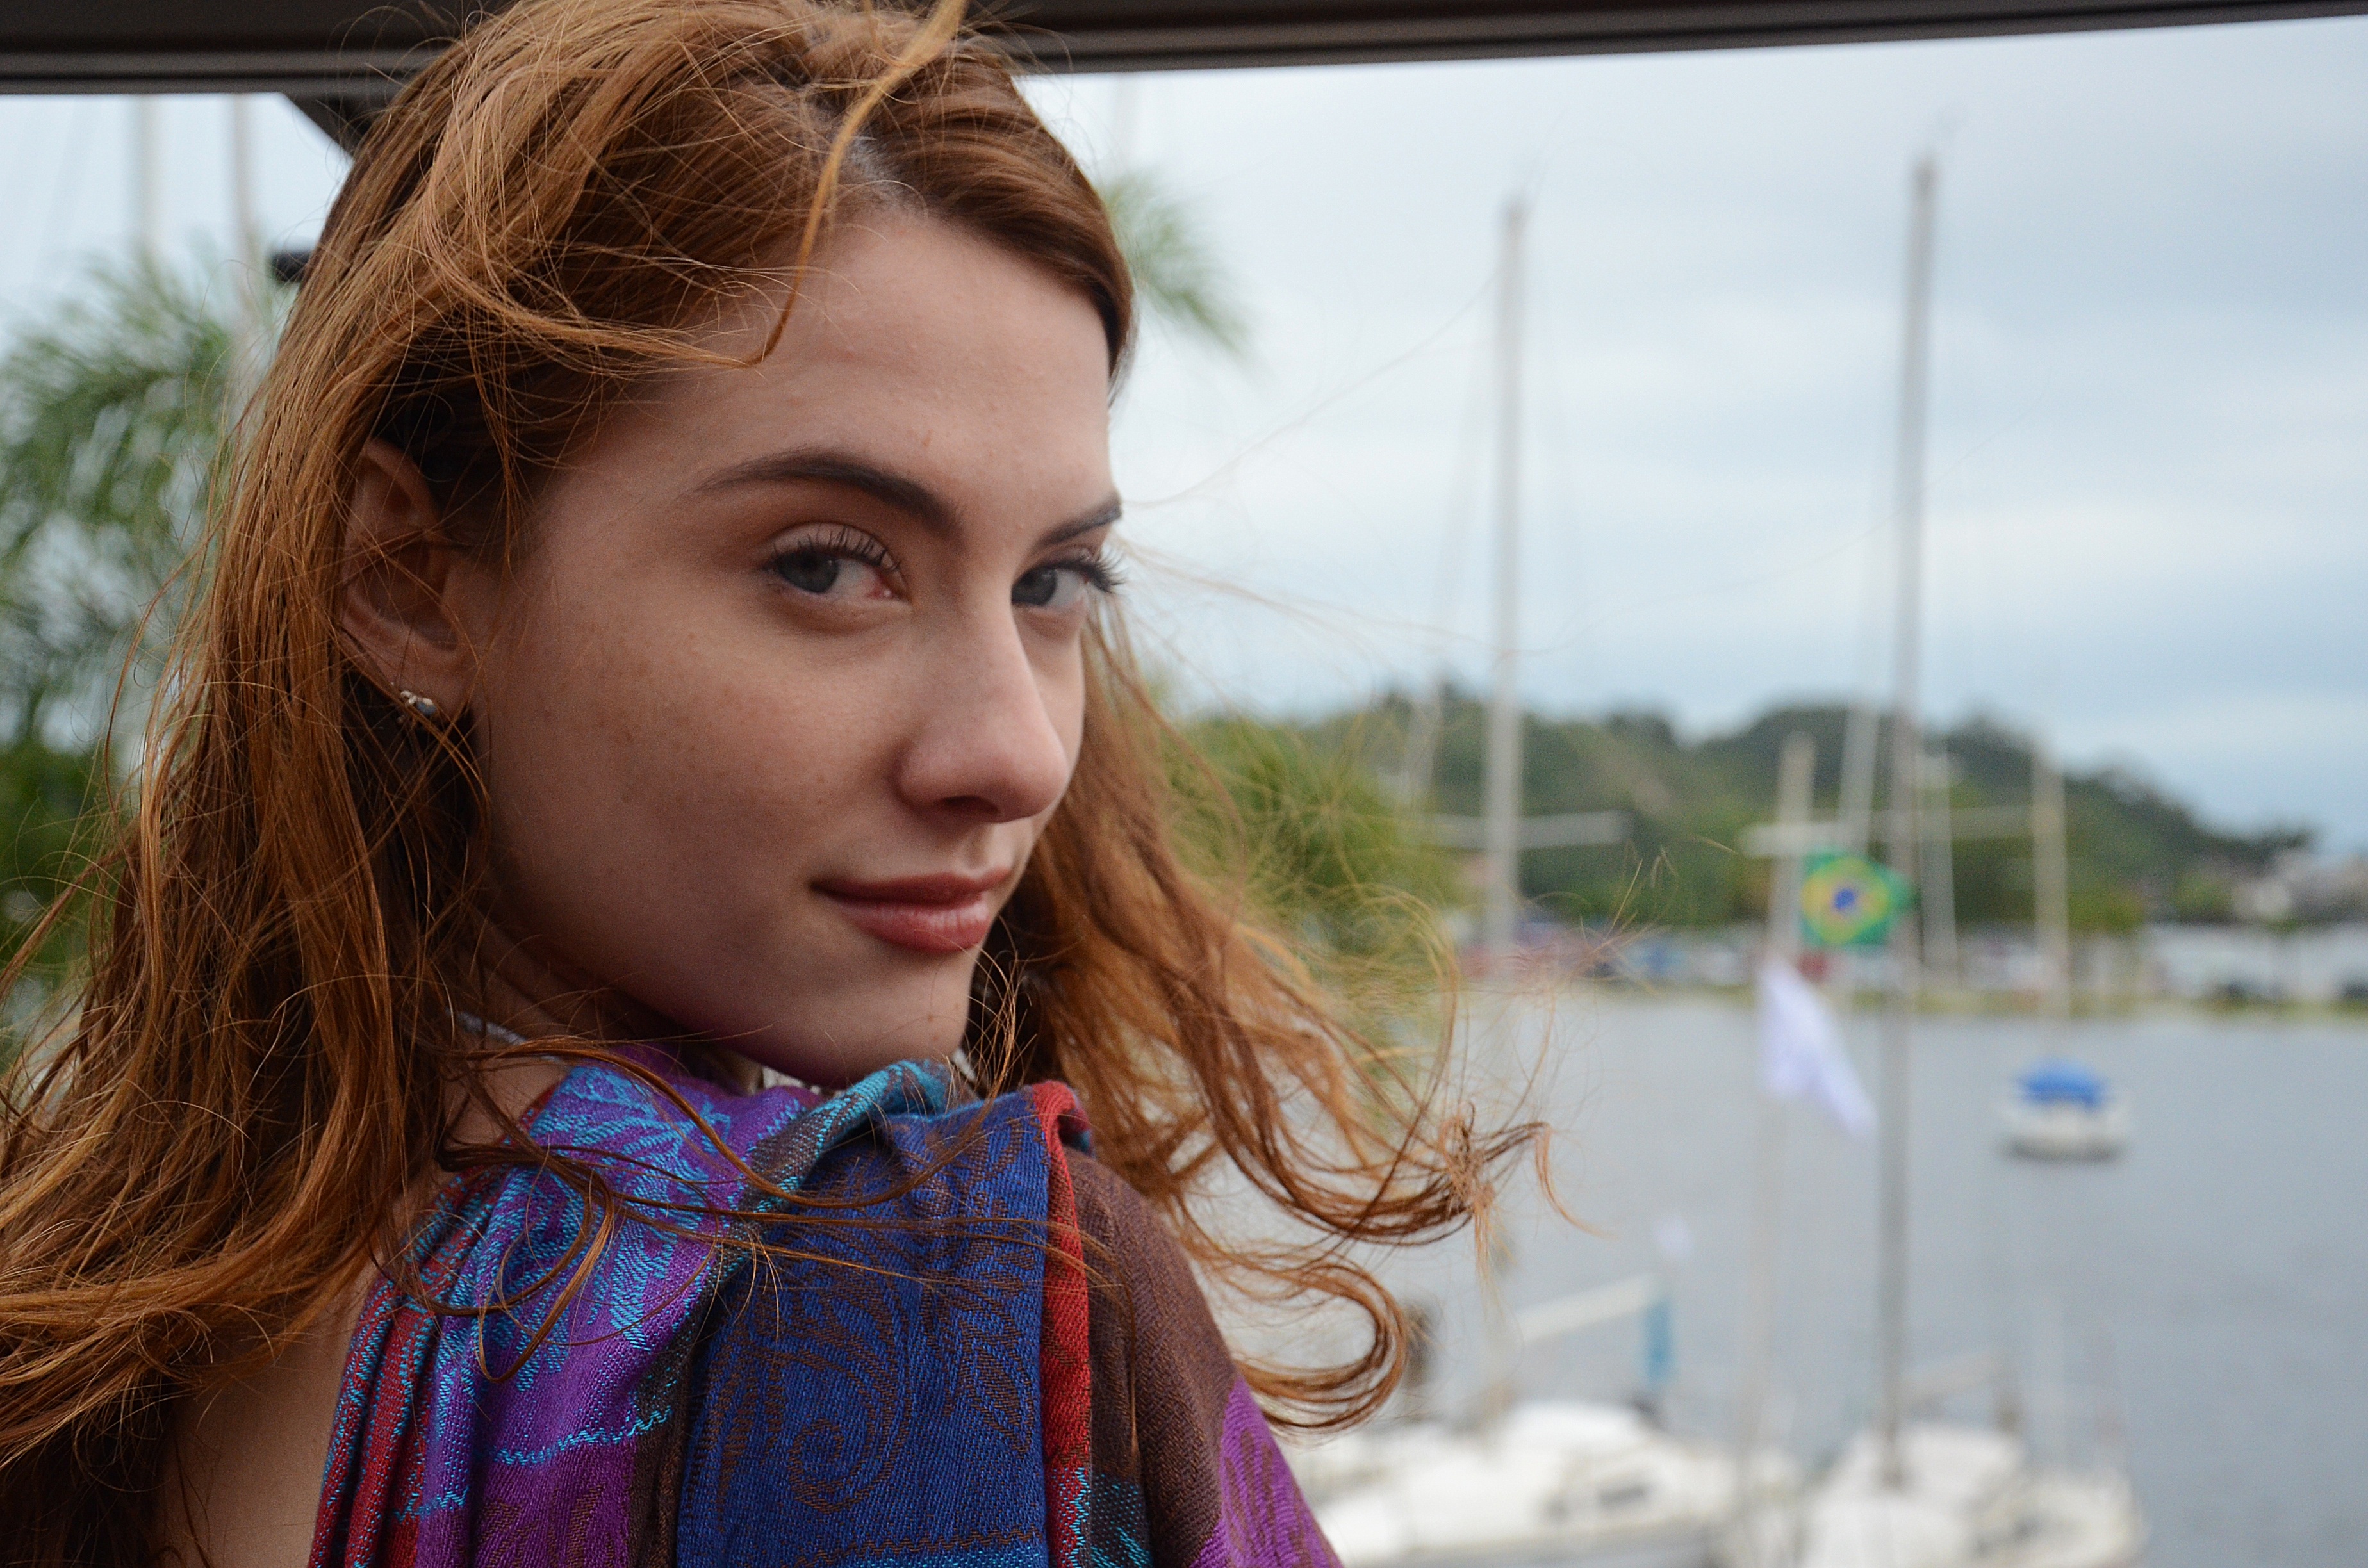
person, girl, woman, hair, photography, cloudy, portrait, model, spring, color, gray, fashion, clothing, lady, season, hairstyle, smile, face, dress, eye, head, photograph, skin, beauty, photo shoot, brown hair, portrait photography